Lukar Jam Atsok

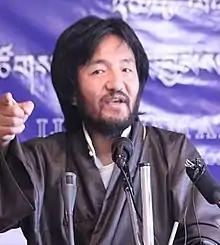
In April 2015, Lukar Jam announced his candidacy for the 2016 election of Sikyong

Lukar Jam Atsok or commonly Lukar Jam, born 1972, in Tsolho Dragkartri district, in Amdo, Tibet. He is a Tibetan refugee and political activist that ran for Prime Minister (Tibetan: Sikyong) of the Tibetan Government-in-Exile in Dharamshala, India in 2016. A former Chinese political prisoner, Lukar Jam went on to become President of the non-profit Gu-Chu-Sum, dedicated to the welfare of Tibetan political prisoners. He has worked as a civil servant with the Tibetan Government-in-Exile and currently lives in the Tibetan enclave of McLeod Ganj, high above Dharamsala, India in the western foothills of the Himalayas.